Shock mount

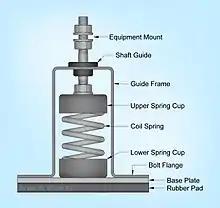
Typical Coil Spring Isolation Mount

Coil spring isolation mounts generally provide the greatest degree of movement and the best low frequency performance. They are particularly popular for mounting equipment in buildings such as air handlers, filtration units, air conditioning and refrigeration systems and large pipes. Their degree of movement makes them ideal for applications where high flexure and/or expansion and contraction are a consideration.